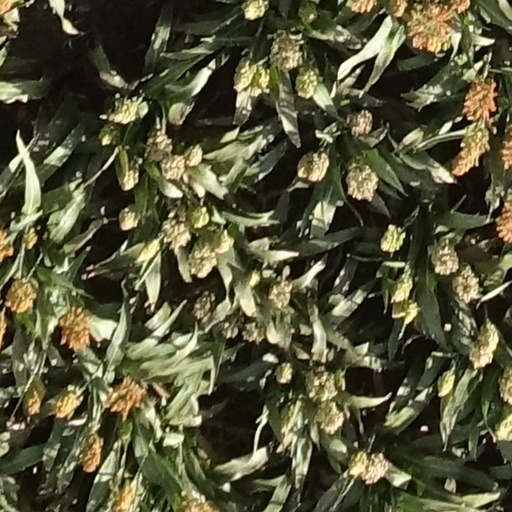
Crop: sorghum